Michael J. Fox

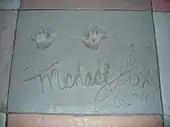
Hand prints of Fox in front of The Great Movie Ride at Disney's Hollywood Studios theme park

As a result of working on "Family Ties", and his back-to-back hit performances in "Back to the Future" and "Teen Wolf" (1985), Fox became a teen idol. The VH1 television series "The Greatest" later named him among their "50 Greatest Teen Idols".